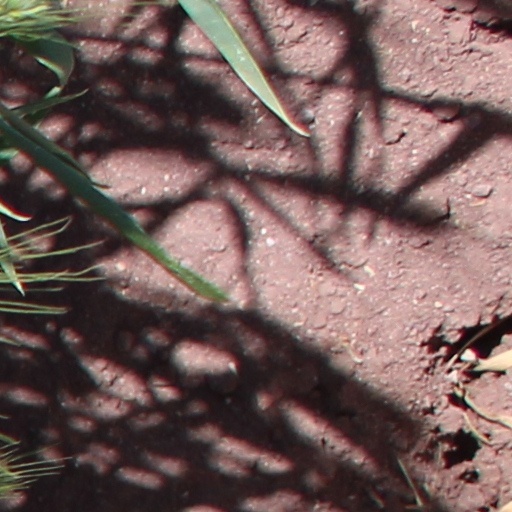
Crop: wheat